Tesso Nilo National Park

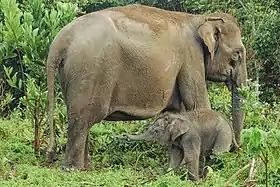
Mother Sumatran elephant & child in the park

Tesso Nilo National Park is a national park in Riau Province, Sumatra, Indonesia. It was declared a national park by the Indonesian government in 2004.